Khieu Thavika

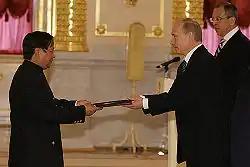

Khieu Thavika is the Ambassador Extraordinary and Plenipotentiary of the Kingdom of Cambodia to the Russian Federation.